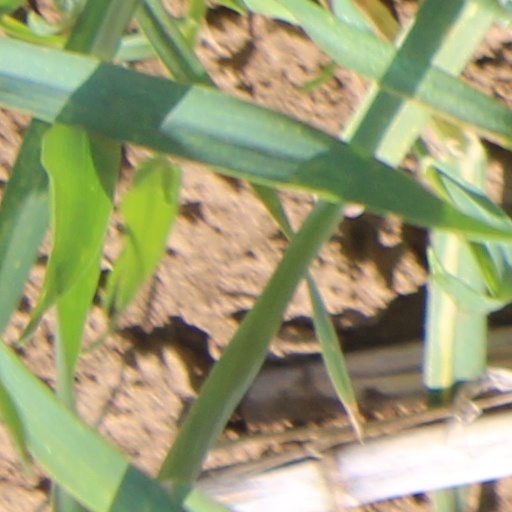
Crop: wheat